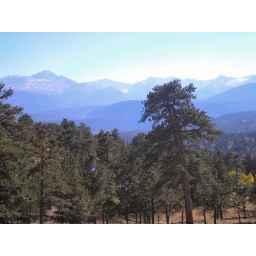
up high in rocky mountain national park, not far from bear lake